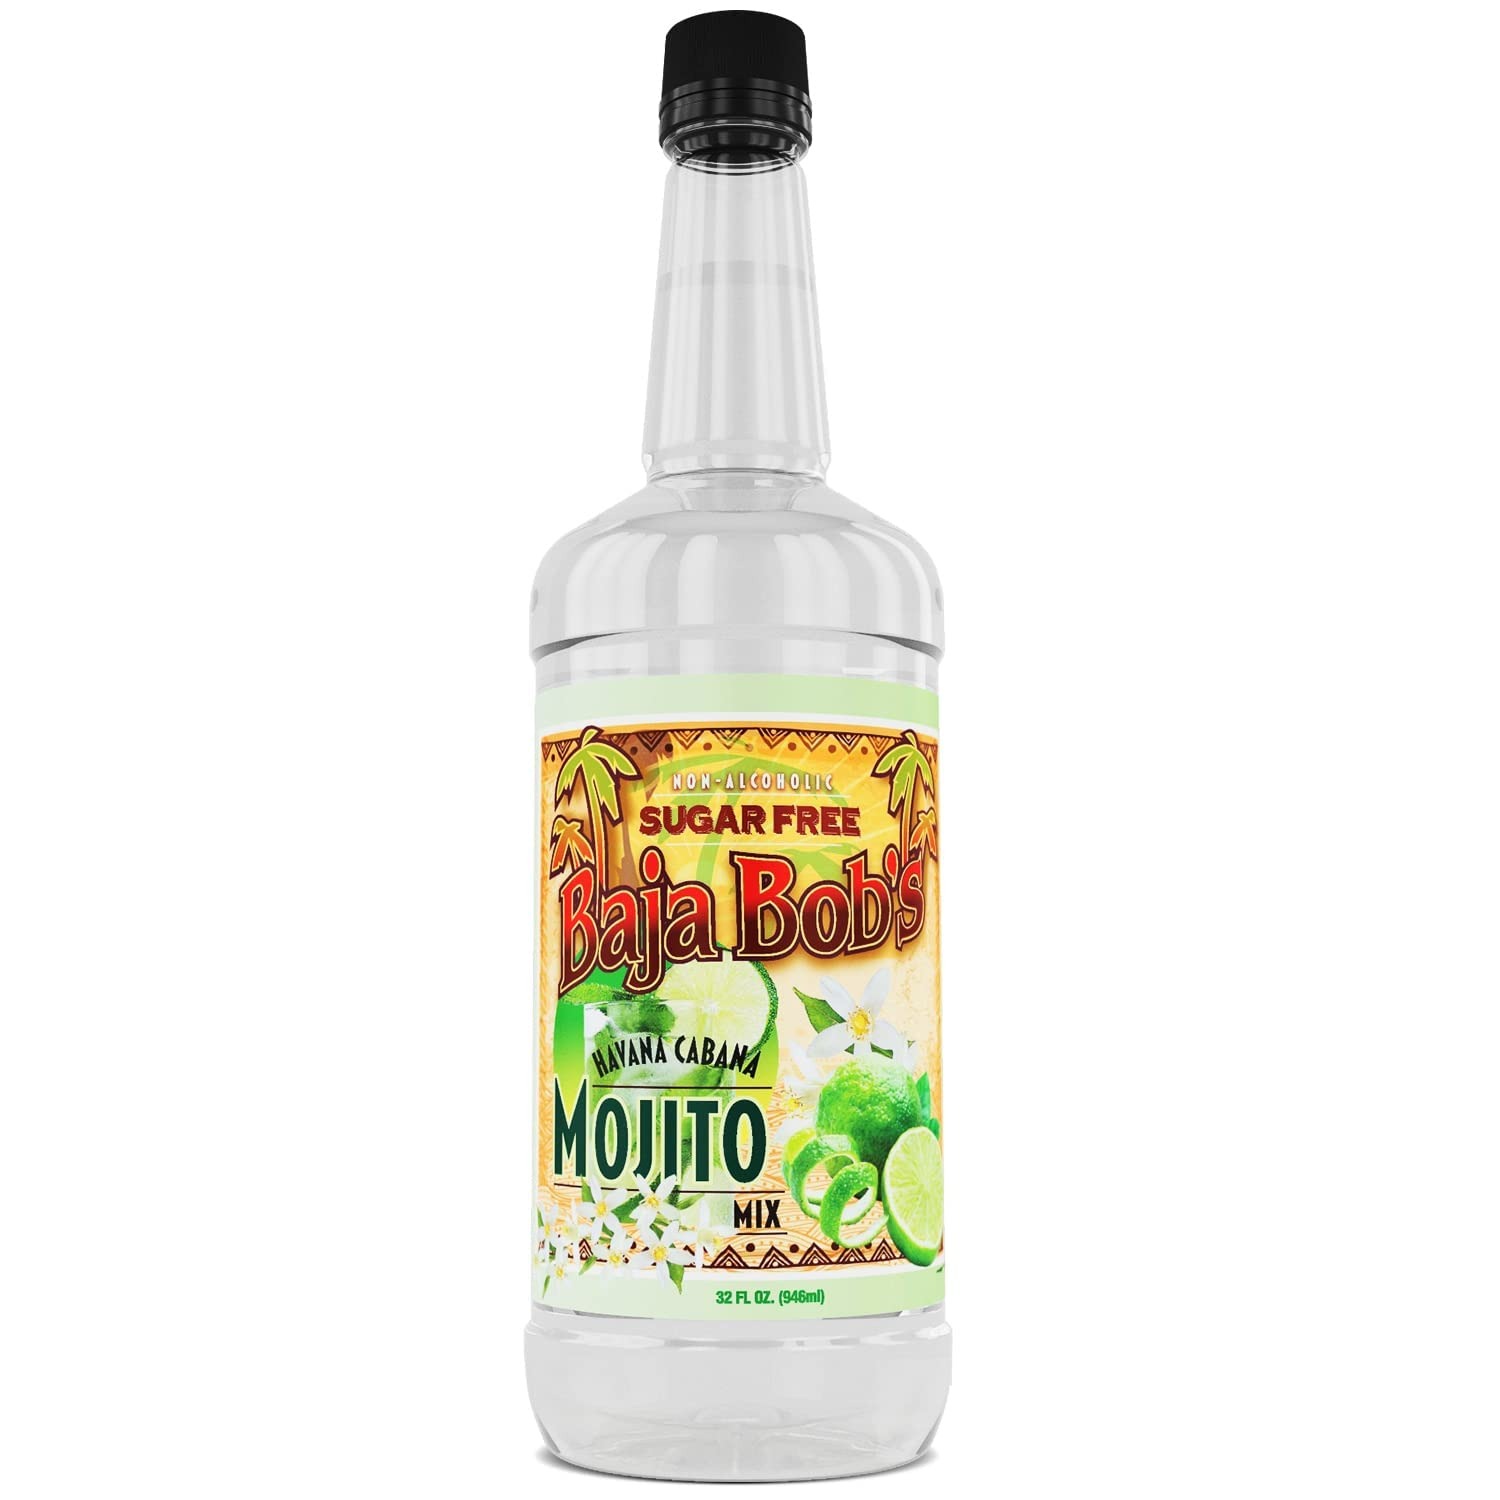
Item Name: Baja Bob's Mojito Mix 32oz Bottle - Sugar Free Cocktail Mixer - Keto Friendly - Low Calorie - Low Carb - Non-Alcoholic Mojito Mix
Value: 32.0
Unit: Fl Oz

Price: 9.62